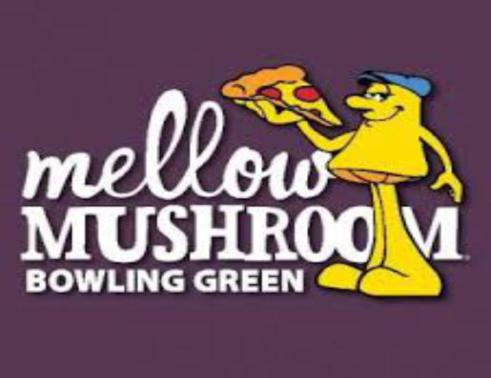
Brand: mellow mushroom
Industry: Food